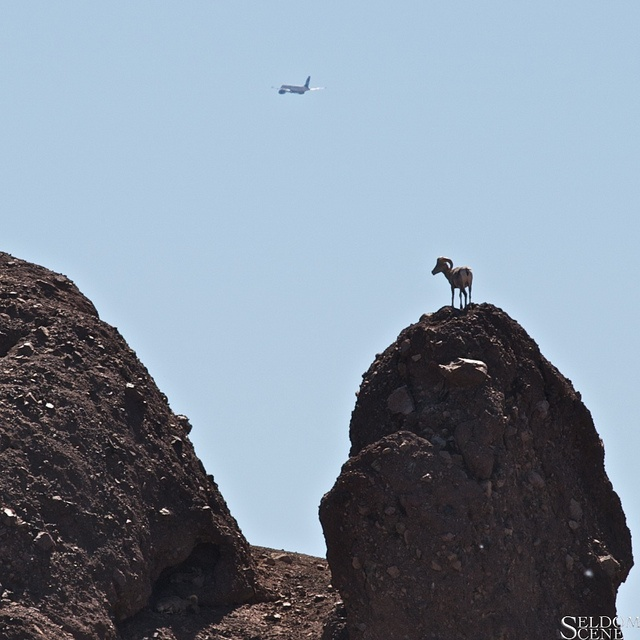
A got standing on top of a tall rock on the side of a mountain.
Mountain goat atop a rocky outcropping with an airplane overhead.
A animal standing high up on top of a rock.
There is a goat on a mountain and airplane in the sky.
a mountain goat atop  a big rock with a plane flying overhead